Al Marmoom Ultramarathon

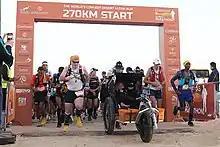
270KM world's longest desert ultramarathon 2018

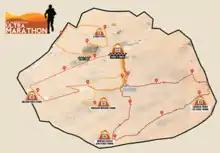
The inaugural 270KM AMUM 2018

Al Marmoom Ultramarathon also known as AMUM is an annual series of desert endurance races hosted by Al Marmoom Desert Conservation Reserve in Dubai, United Arab Emirates since 2018. Al Marmoom Ultramarathon is regarded as the world's longest desert ultramarathon.